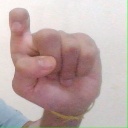
अक्षर: इ